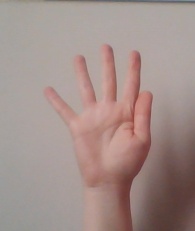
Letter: sheen